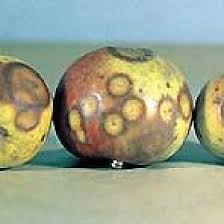
Waste category: biological